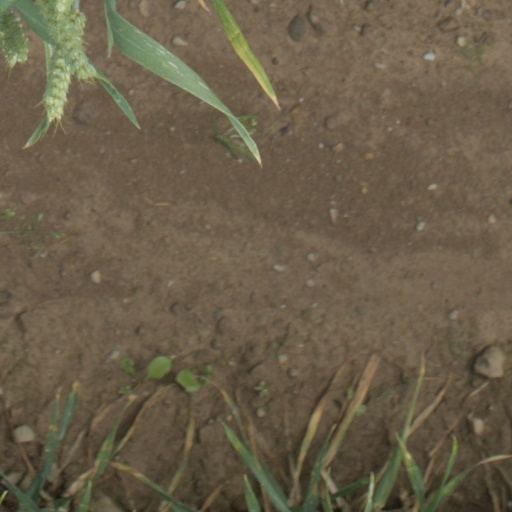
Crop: wheat